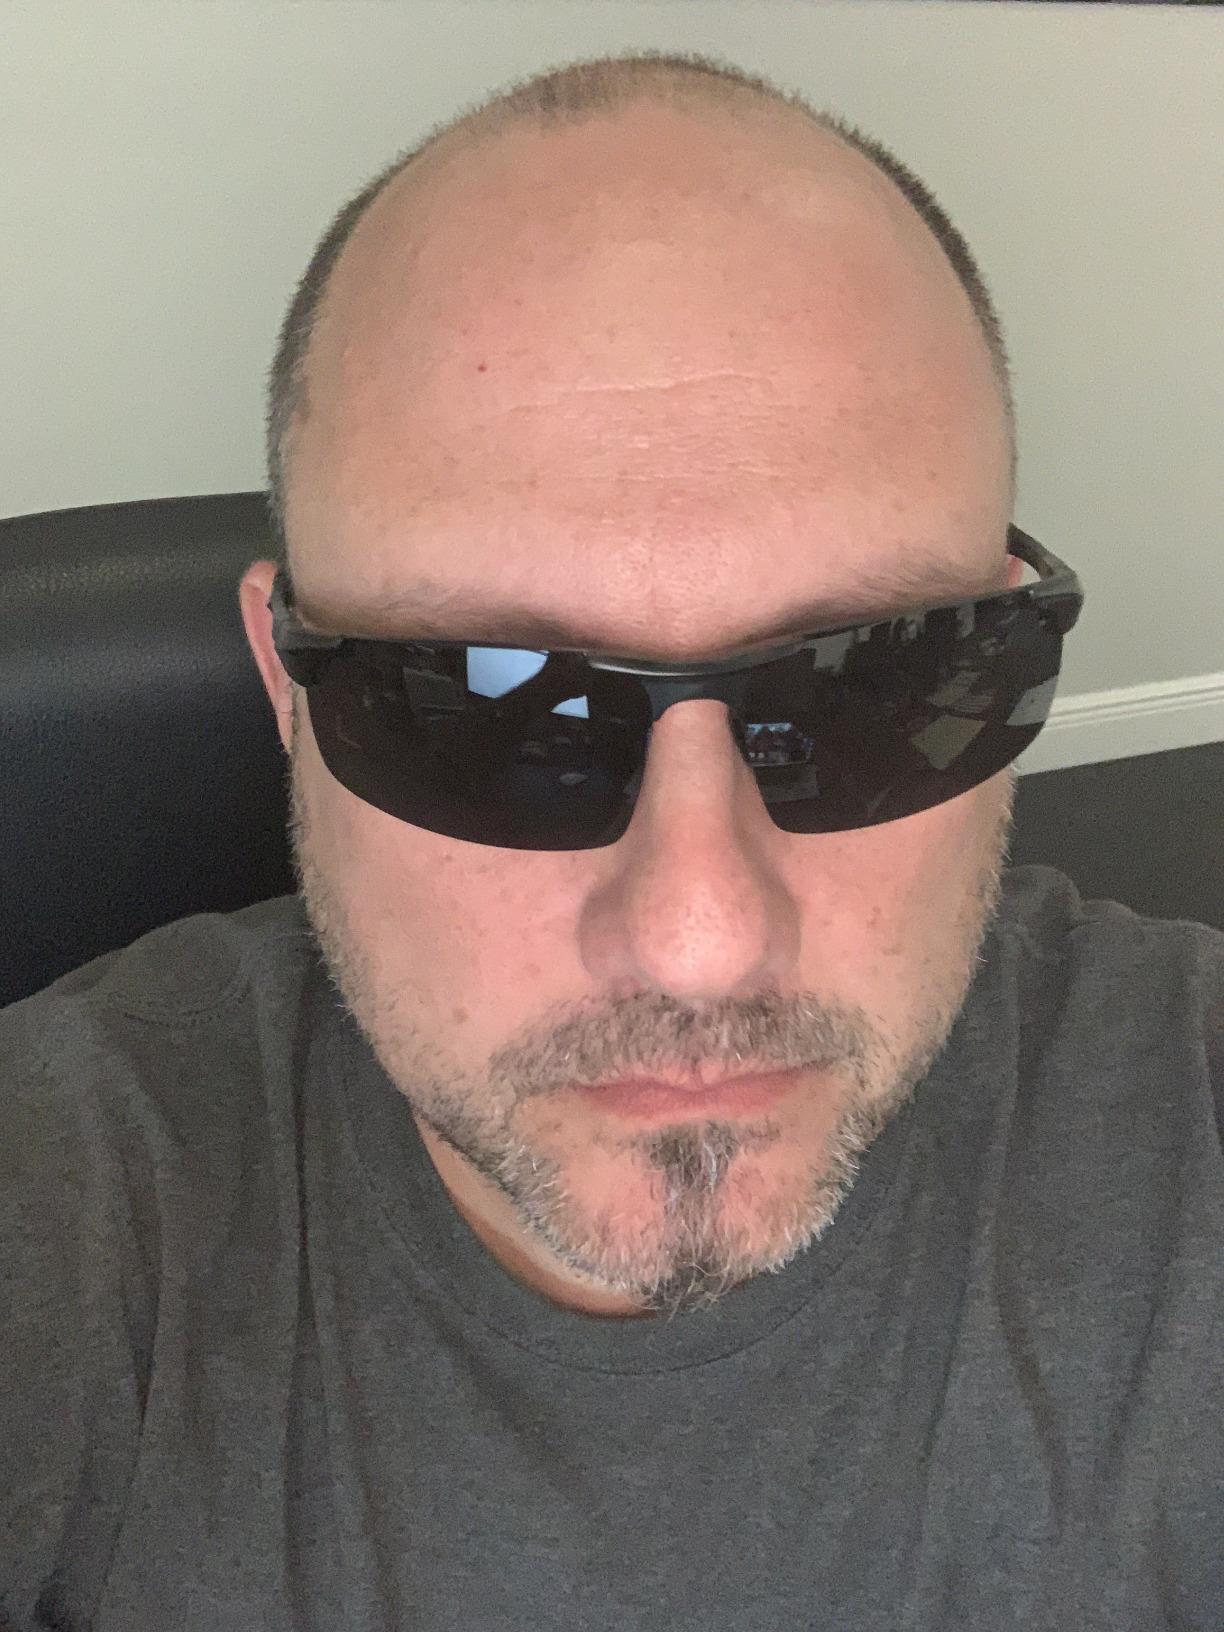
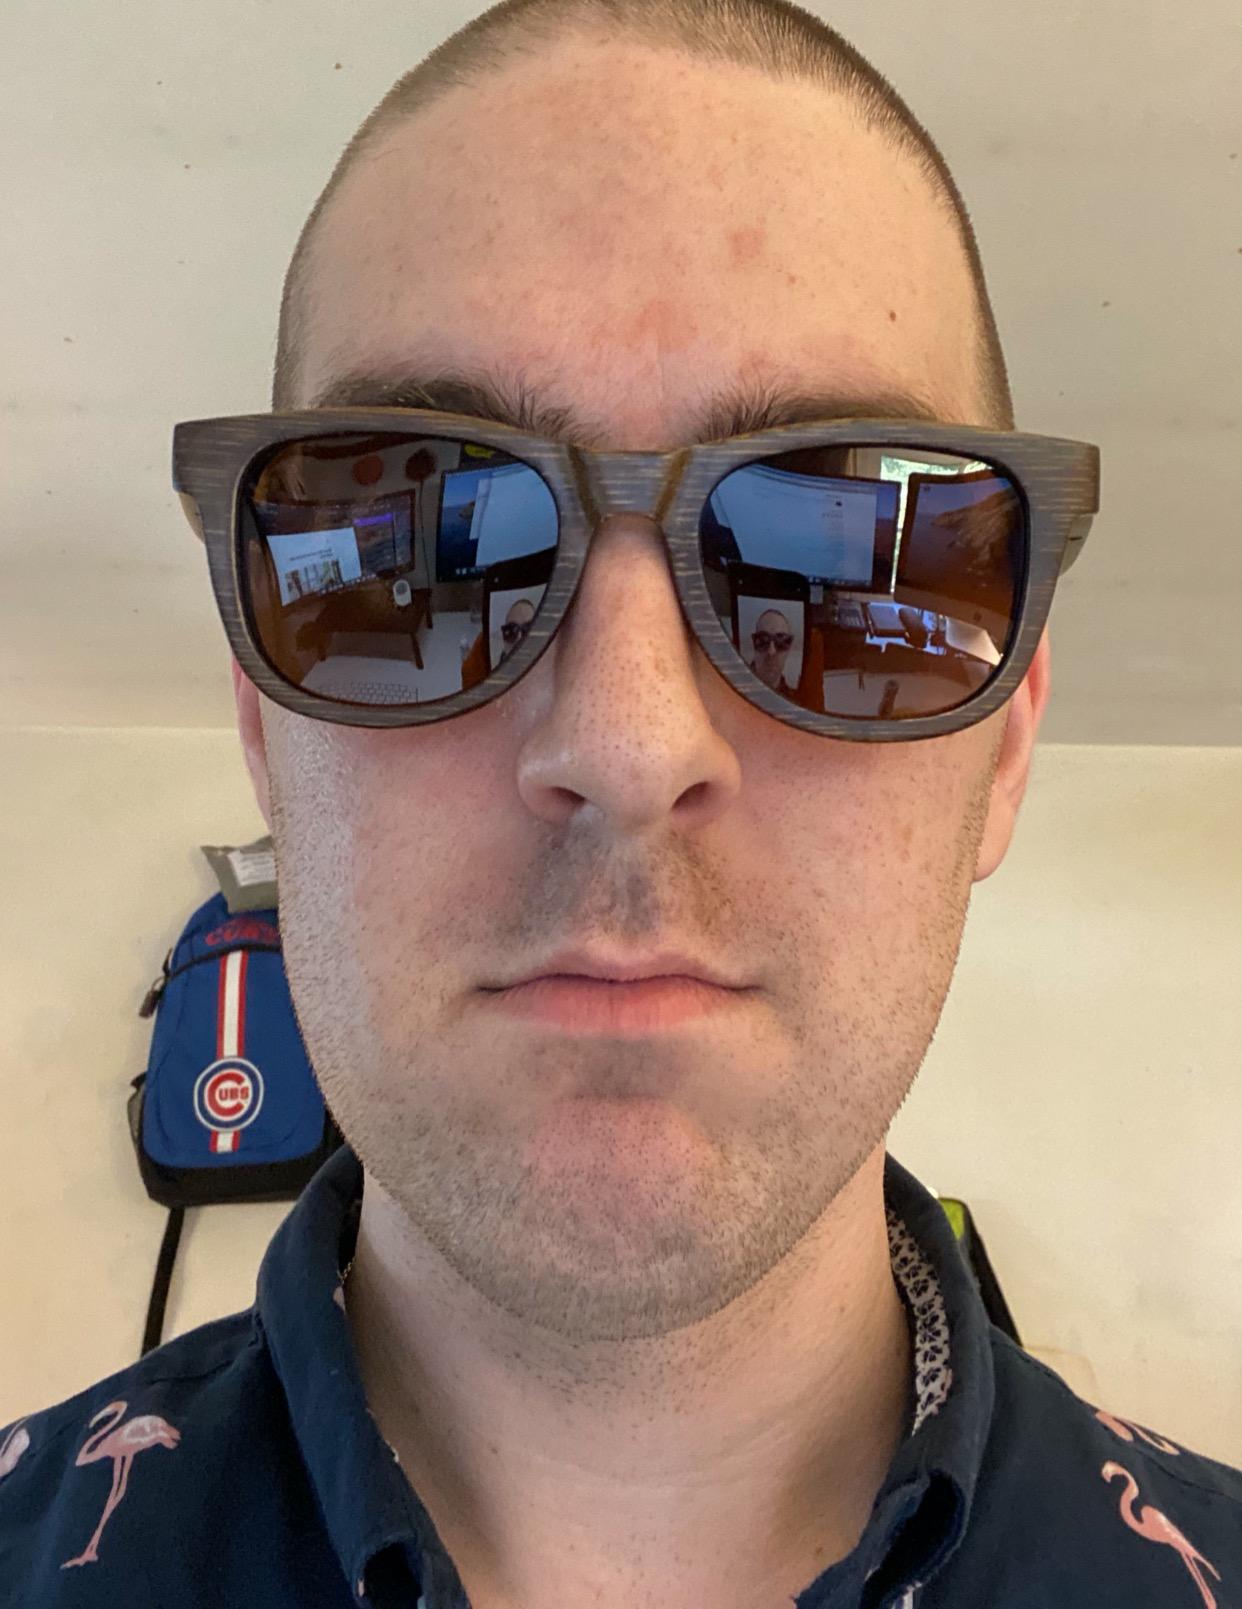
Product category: accessories_sunglasses
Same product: no